Nong Nooch Tropical Garden

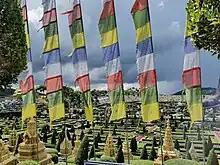
Six of the nine prayer flags of Bhutan, 2023

In 2016, Kampon Tansacha ordered the molding of the first dinosaur model in the garden, a Triceratops, which was then placed in the Cactus Garden, whose popularity among tourists caused the garden to construct a section dedicated to dinosaur models. Construction on the section began in 2016 and opened on 10 April 2017. More than 180 replicas of different dinosaur genera.